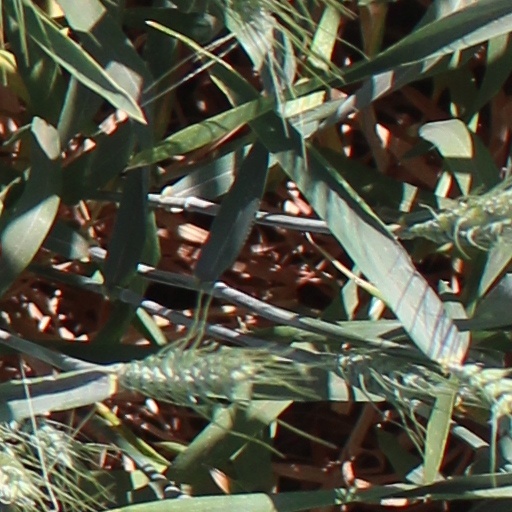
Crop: wheat